De Ceuvel

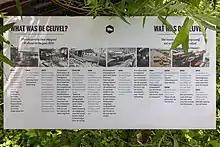
Timeline with pictures on an information sign at the terrain

In 1919 a shipyard was built next to the Fokker factory. Partly due to the ice-free water at the wharf in the winter, the company flourished from the 1920s. During World War II, it was slightly damaged by bombs dropping on the nearby Fokker factory. In the 1950s, Louis Marie Pieterson bought the shipyard in poor financial condition. He invested in a new engine room and a new pier and also built his private house in the yard of the shipyard. In the early 1970s, the De Ceuvel company bought the facility, which was expanded several times in the following years. However, the yard closed in 2000, partly due to competition and plans to build a bridge that would restrict access for ships. The shipyard buildings were demolished in 2002.